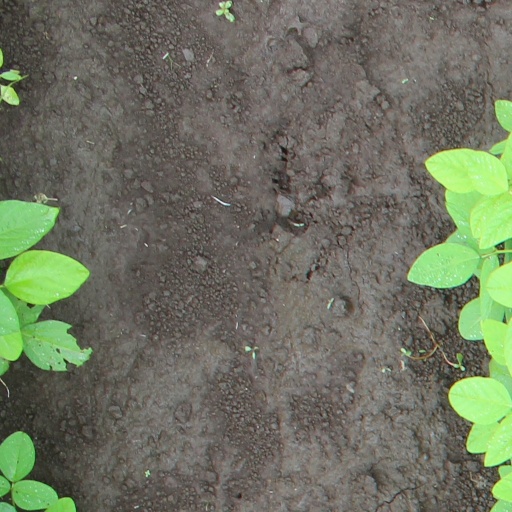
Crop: soybean